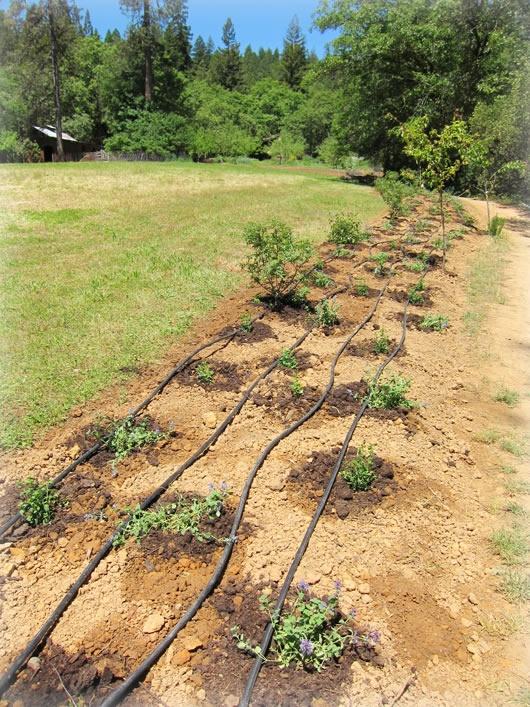
Bustani au shamba lenye mimea midogo  iliyopandwa kwa safu. Kuna mifumo ya umwagiliaji wa matone inayoonekana ikipelekea maji kwenye kila mmea. Nyuma kuna eneo la wazi la nyasi na miti mirefu yenye majani mabichi chini ya anga la [cs]blue[cs].